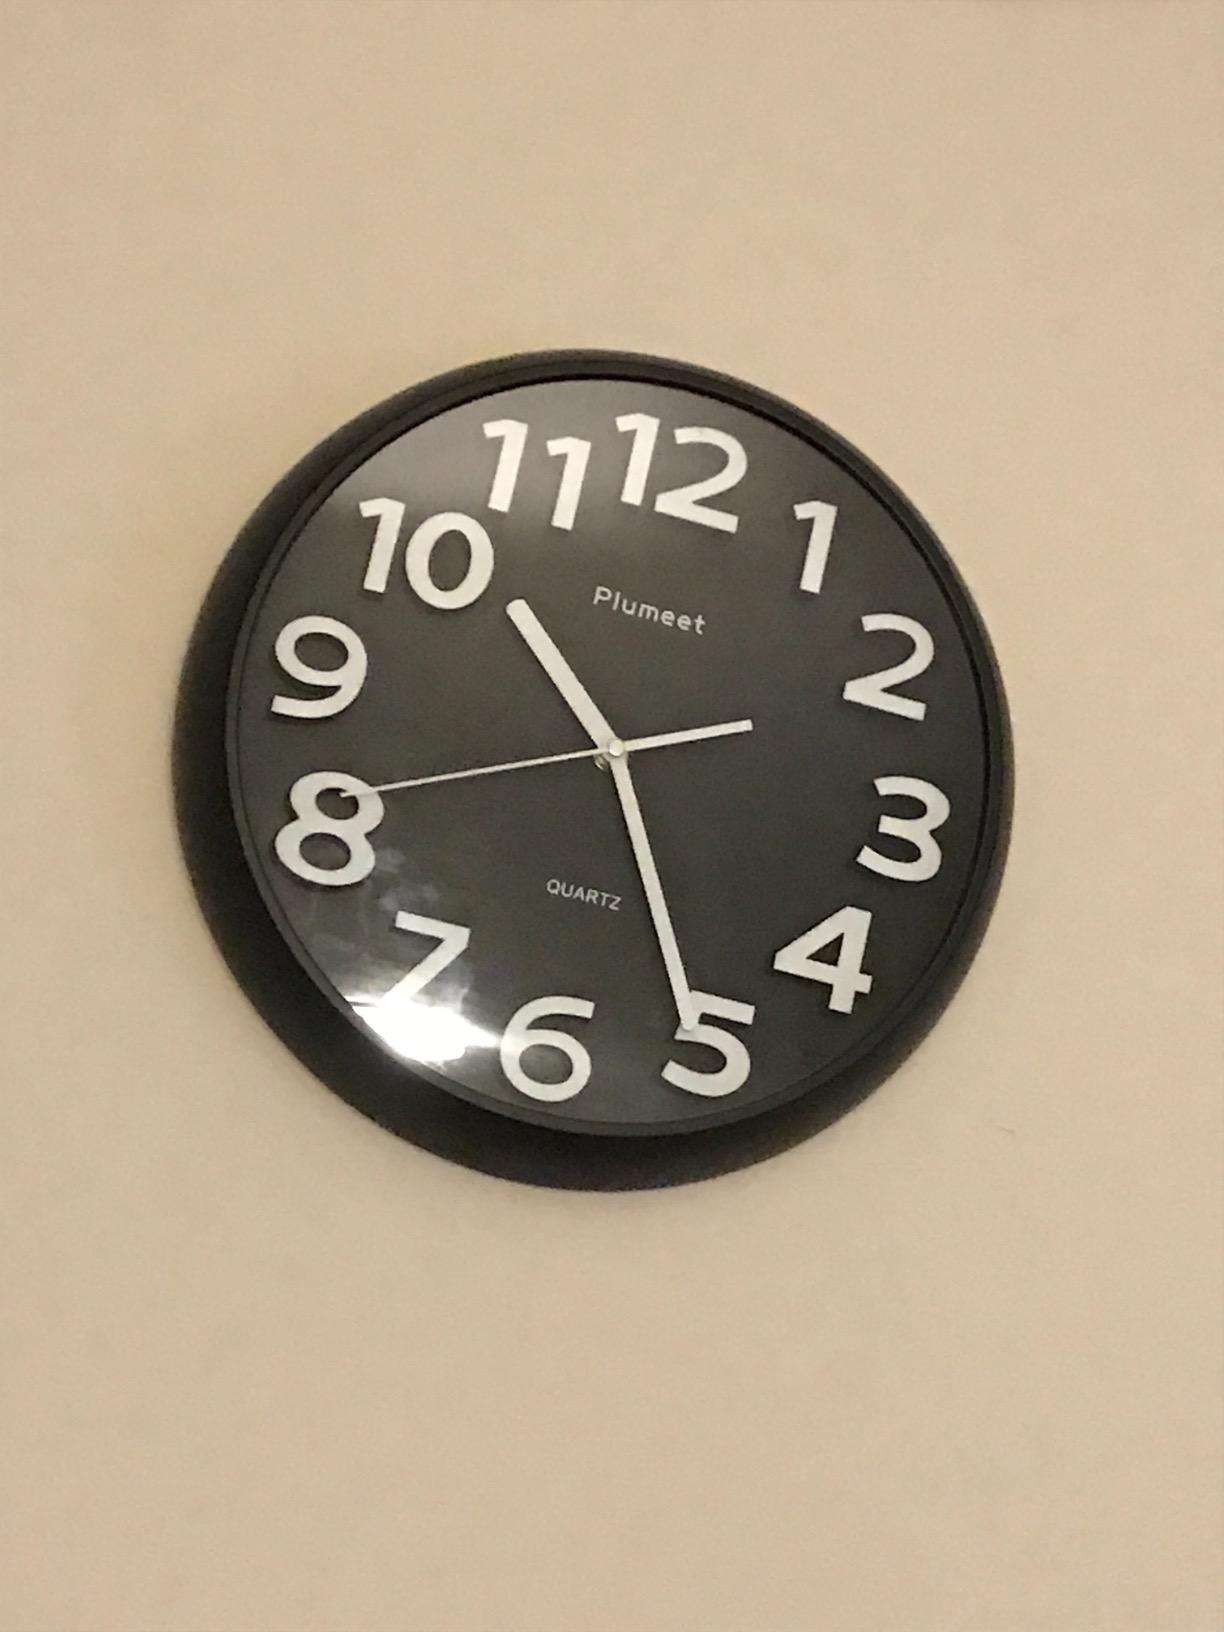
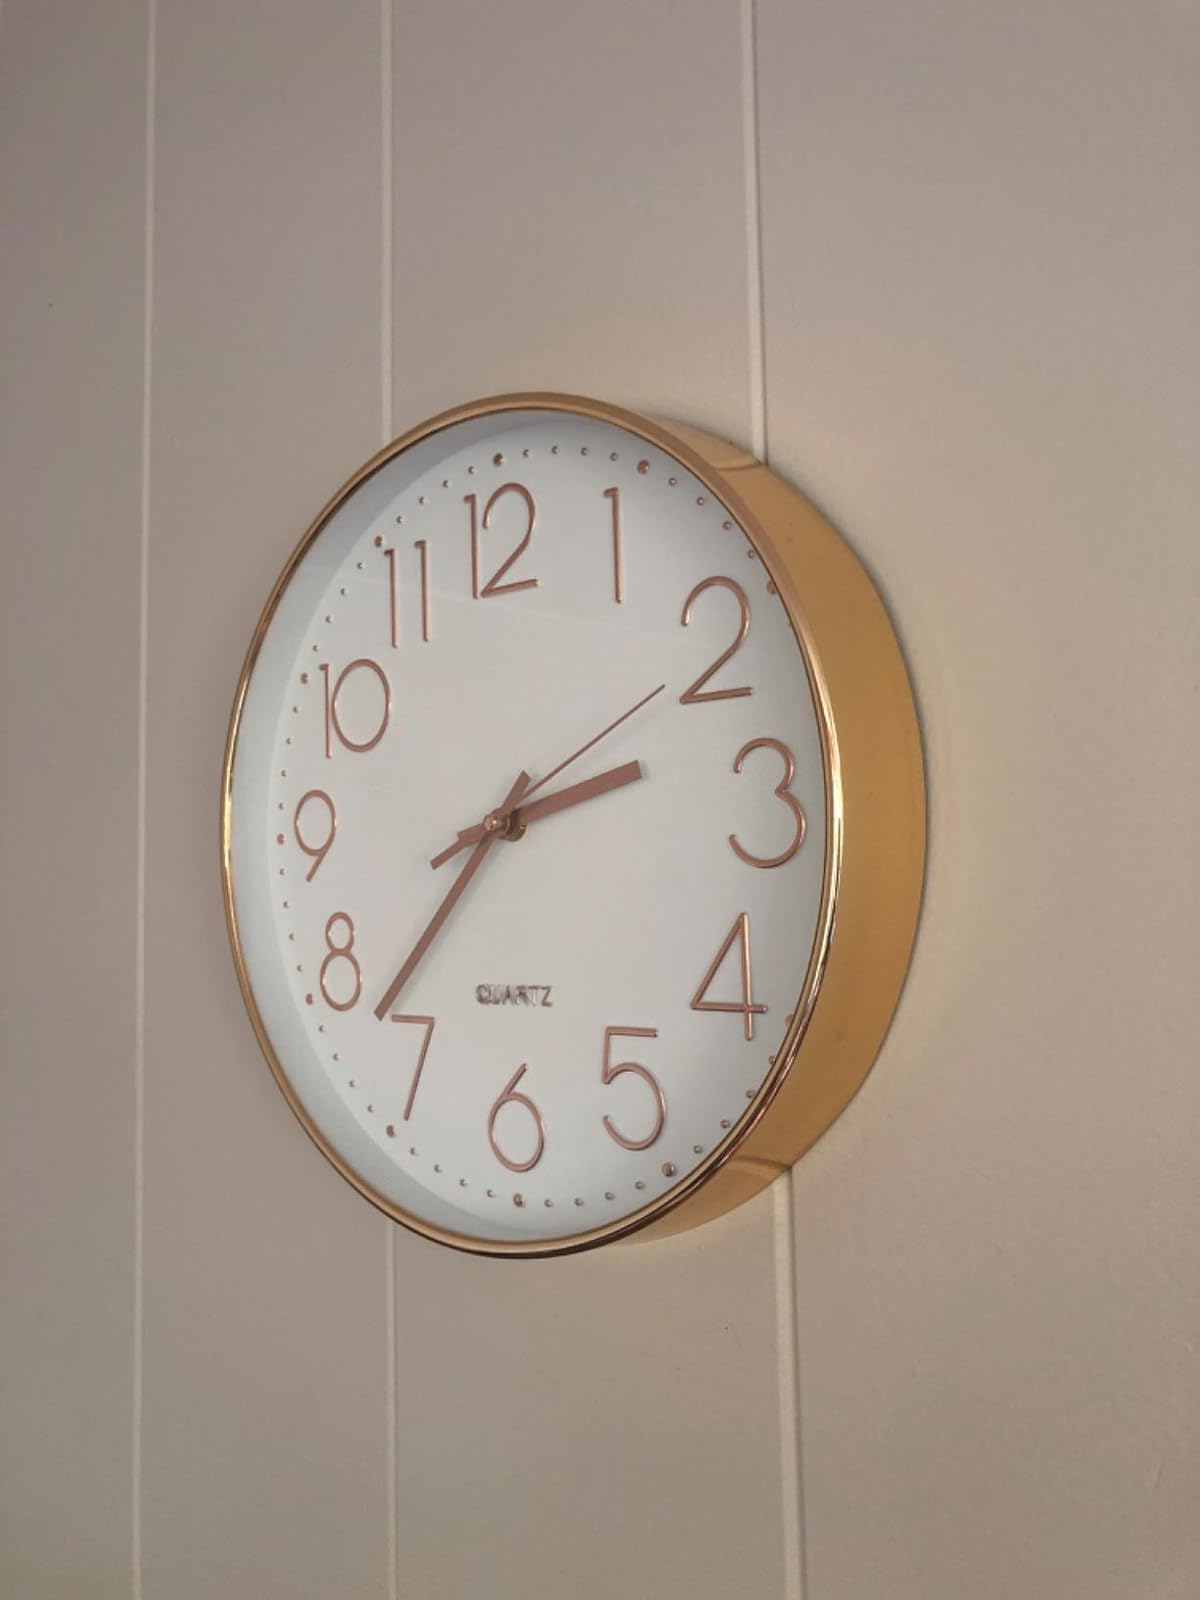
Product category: clock
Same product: no